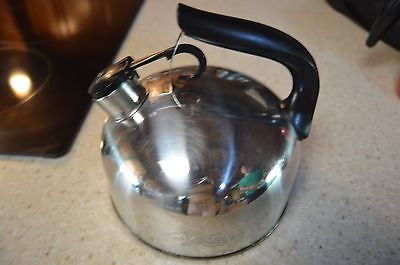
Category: kettle